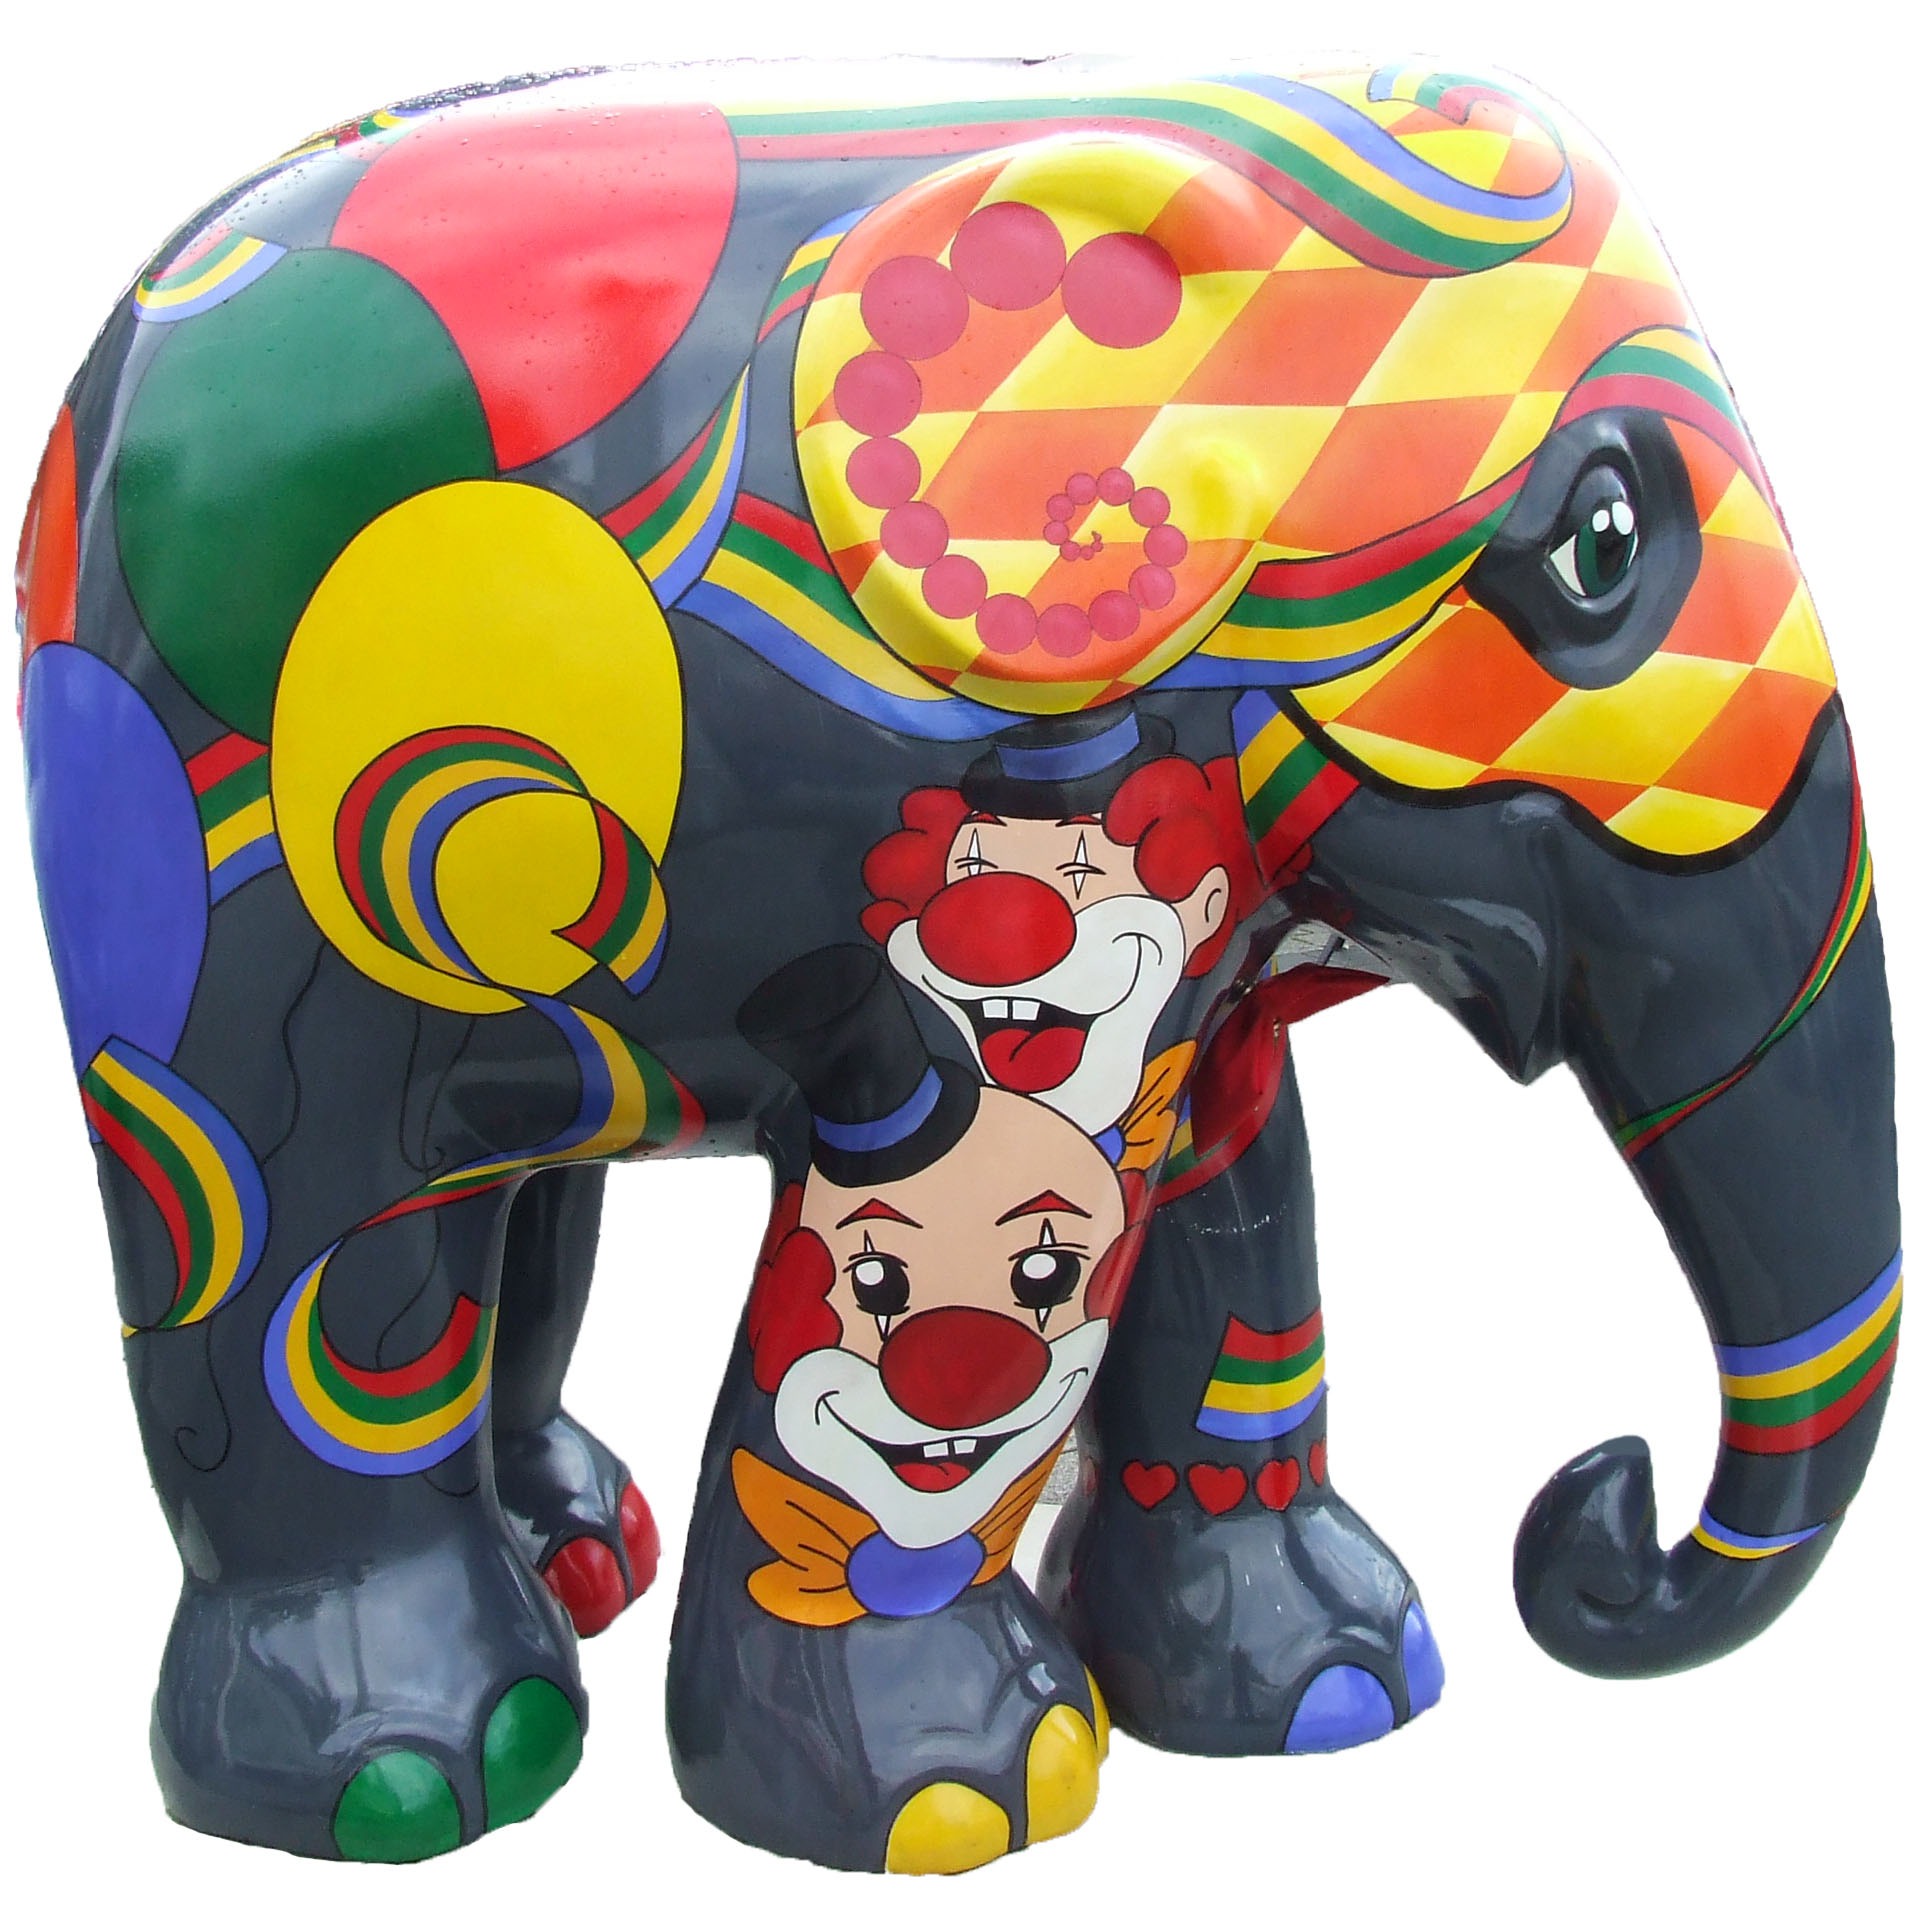
play, balloon, toy, elephant, product, art, cartoon, inflatable, stuffed toy, elephants and mammoths, elephant parade trier